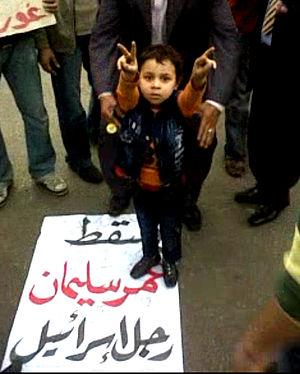
La révolution égyptienne de 2011, est une série d'événements ayant abouti à la démission du président Hosni Moubarak et à une libéralisation du régime.